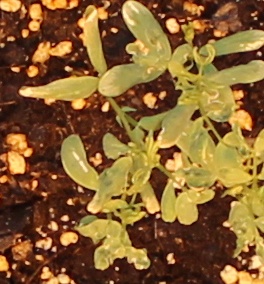
Label: Lentil